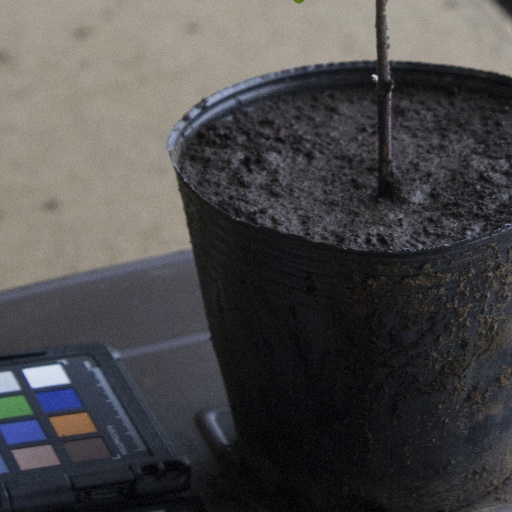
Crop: soybean